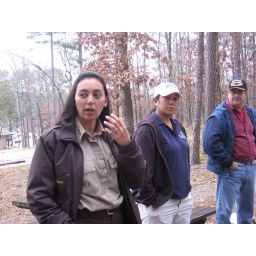
and right next to her in the blue shirt was the cooking instructor, a student at a local college.